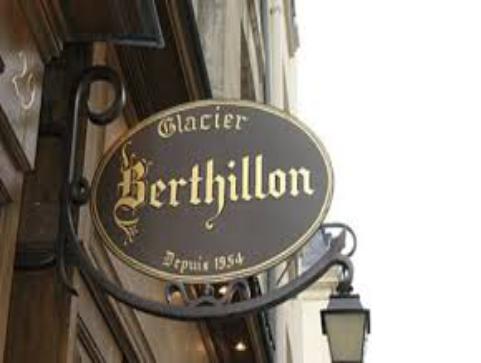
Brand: Berthillon
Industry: Food